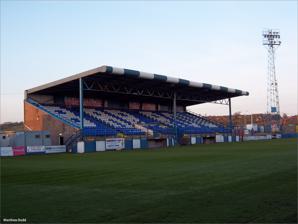
Building: Holker Street
Country: Unknown
Year built: 1909
English sports venue in Cumbria Holker Street Location Barrow-in-Furness , Cumbria , England Coordinates 54°7′24″N 3°14′6″W / 54.12333°N 3.23500°W / 54.12333; -3.23500 Owner Barrow A.F.C. Capacity 6,500 (2,249 seated) Record attendance 16,874 v Swansea Town (FA Cup third round, 9 January 1954) Surface Grass Opened c. 1909 ; 116 years ago ( 1909 ) Tenants Barrow A.F.C. Barrow Bombers speedway (former) Holker Street is a sports stadium in Barrow-in-Furness , Cumbria , England. As well as being a football ground, it has also been used for motorcycle speedway . It once had some leisure centre facilities, including four squash courts , which have now been demolished. Its owners, and tenants for the majority of its history, are Barrow A.F.C. , who have played at the ground since 1909. Despite its current capacity being just over 6,000, some 16,874 crammed the stadium in 1954 when Barrow played Swansea Town in the FA Cup third round . History Early years The site of Holker Street had previously been owned by the Furness Railway , which had used it as a rubbish tip . It was converted into a football pitch by Hindpool Athletic football club, though no stands had been built and the pitch had little grass — indeed, pieces of refuse on the site remained an obstacle for many years after the ground had been developed. Barrow , which had been founded in 1901, and had spent eight seasons playing at a variety of grounds in Barrow, moved there and took a five-year rent from Furness Railway in 1909. The first game played by Barrow at the ground was a Lancashire Combination league match against Eccles Borough, which finished in a 5–2 victory for Barrow. The first structure built at the ground was a wooden all-seater stand in 1912. By 1921, when Barrow were elected into the new Third Division (North) of the Football League , Holker Street had been developed into an "excellent ground" with fully covered terracing surrounding the three remaining sides, changing rooms and turnstiles. The first match at the new level was against Stockport County , with an attendance of 9,750. Football league period Holker Street remained a good-quality ground during the 1930s, with further upgrades following the Second World War , which saw the wooden stand replaced by terracing. Post-war attendances were the highest in the ground's history, with at least one match a year attracting over 10,000 fans in the first ten seasons after the resumption of the football league in 1946. The highest attendance at Holker Street was recorded in 1954 when 16,874 fans saw Barrow draw 2–2 with Swansea Town in the third round of the FA Cup . Attendances dropped to an average of between five and six thousand through the 1950s and 1960s, though, to date, the last attendance of over 10,000 occurred in 1968, when 16,650 was the sell-out attendance for Barrow's FA Cup match against Leicester City . Floodlights were erected around the ground in 1963, but the next major changes to occur were in 1972. With Barrow relegated from the Football League Third Division into the Fourth Division , the club was struggling financially and the decision was made to create a speedway track around the edge of the football pitch, resurrecting a sport that had briefly been hosted at Holker Street in 1930. Construction of that facility involved the demolition of the 'Steelworks End' of the ground and the removal of the front rows of the other terraces. Matches had to be played with grass on top of boards which covered the speedway track, resulting in complaints from other teams. Problems such as that were influential in the decision of the Football League clubs' to vote against Barrow when the team had to seek re-election to the league following a bottom-four finish in the Fourth Division at the end of the 1971–1972 season, and Barrow were demoted to the Northern Premier League . As it was, the speedway team which operated from Holker Street, the " Barrow Bombers ", did so only for two years from 1972 till 1974, when the track was removed due to its unpopularity with other football clubs. Non-league era Following demotion and the speedway era, Holker Street had become rather dilapidated. The remaining stands were demolished for health and safety concerns, though a cover was retained for the "Popular Side", and terracing was pushed closer to the pitch following the removal of the speedway track. The CrossBar leisure club and bar was subsequently built at the former Steelworks End, as part of a job creation scheme. That remains a dominant feature of the ground and is now the match day hospitality suite, as well as a conference centre. The other major development since the 1970s has been the construction of an all seater "Main Stand" on the Wilkie Road side of the ground. That was built during the period when the club was owned by Stephen Vaughan , and was opened in 1998. Shortly after that, however, Holker Street became a key part of Barrow's financial problems. During the writing of gangster Curtis Warren 's autobiography, Warren claimed to a journalist that he owned Holker Street. That claim led to a police investigation into Vaughan's activities, with the suspicion that he had been involved in money laundering for Warren. Vaughan was later cleared of all charges, but withdrew his financial backing from Barrow during the course of the investigation. That sent Barrow into administration , during which conflicts over the ownership of Holker Street were central. Vaughan had bought Holker Street from Barrow, transferring ownership to his company Northern Improvements . Vaughan paid Barrow £110,000 directly for the ground, claiming that the full value of £410,000 was made up by the £300,000 investment that he had made into the club whilst chairman. Following a long legal battle, lasting from 1998 to 2002, the transaction was eventually deemed improper and the newly formed Barrow ownership were able to regain ownership of the ground. Stadium Holker Street has remained unchanged since the redevelopment of the main stand in the mid-1990s. Described as having "a traditional, old fashioned feel", the ground has three sides of terracing and one all-seater Main Stand, the latter with a capacity of around 1,000. The Main Stand, backing onto Wilkie Road is raised above the central portion of the pitch, with flat standing on either side. The Popular Side now has the only covered terracing, opposite the Main Stand. This end is dominated by the CrossBar which houses the club's offices, and which somewhat damages the aesthetics of the ground. Between 1963 and 2017, the ground had large floodlighting structures in its four corners. Three of those were replaced by smaller floodlights; one was kept because it also functions as a mobile phone mast. The stadium also has basic catering facilities on match days. The roof of the Main Stand suffered minor damage on 16 October 2017, as a result of Hurricane Ophelia . In 2020, a roof was built on the Holker Street End of the ground after the club had won promotion back to the Football League. On 19 July 2022, it was announced that Holker Street would be renamed to the SO Legal Stadium following an agreement with SO Legal Ltd. The deal ran until the end of the 2023/24 season. On May 12 2023, the club announced the renovation of two new temporary stands, made from scaffolding and sheeting, to be erected into the Wilkie Road side of the stadium accommodating both home and away supporters. Some 923 seats were added (371 for home supporters and 552 for away supporters) as well as the instalment of 196 seats into the Steelworks End of the ground. See also Barrow Bombers References